Nicky Robinson (rugby union)

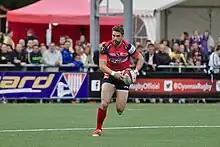

Nicholas John Robinson (born 3 January 1982 in Cardiff) is a former Wales international rugby union player who played at fly-half.